Ayetullah Bey

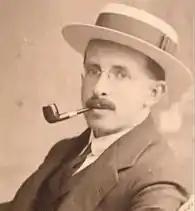
Ayetullah Bey

Ayetullah Bey became the first secretary general when he was just 22. In addition, he served the club as a goalkeeper and defender. Ayetullah Bey, graduated from Lycée Saint-Joseph. He came from the House of Anzorq in the Ubykh tribe of Circassians.